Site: brandenburg
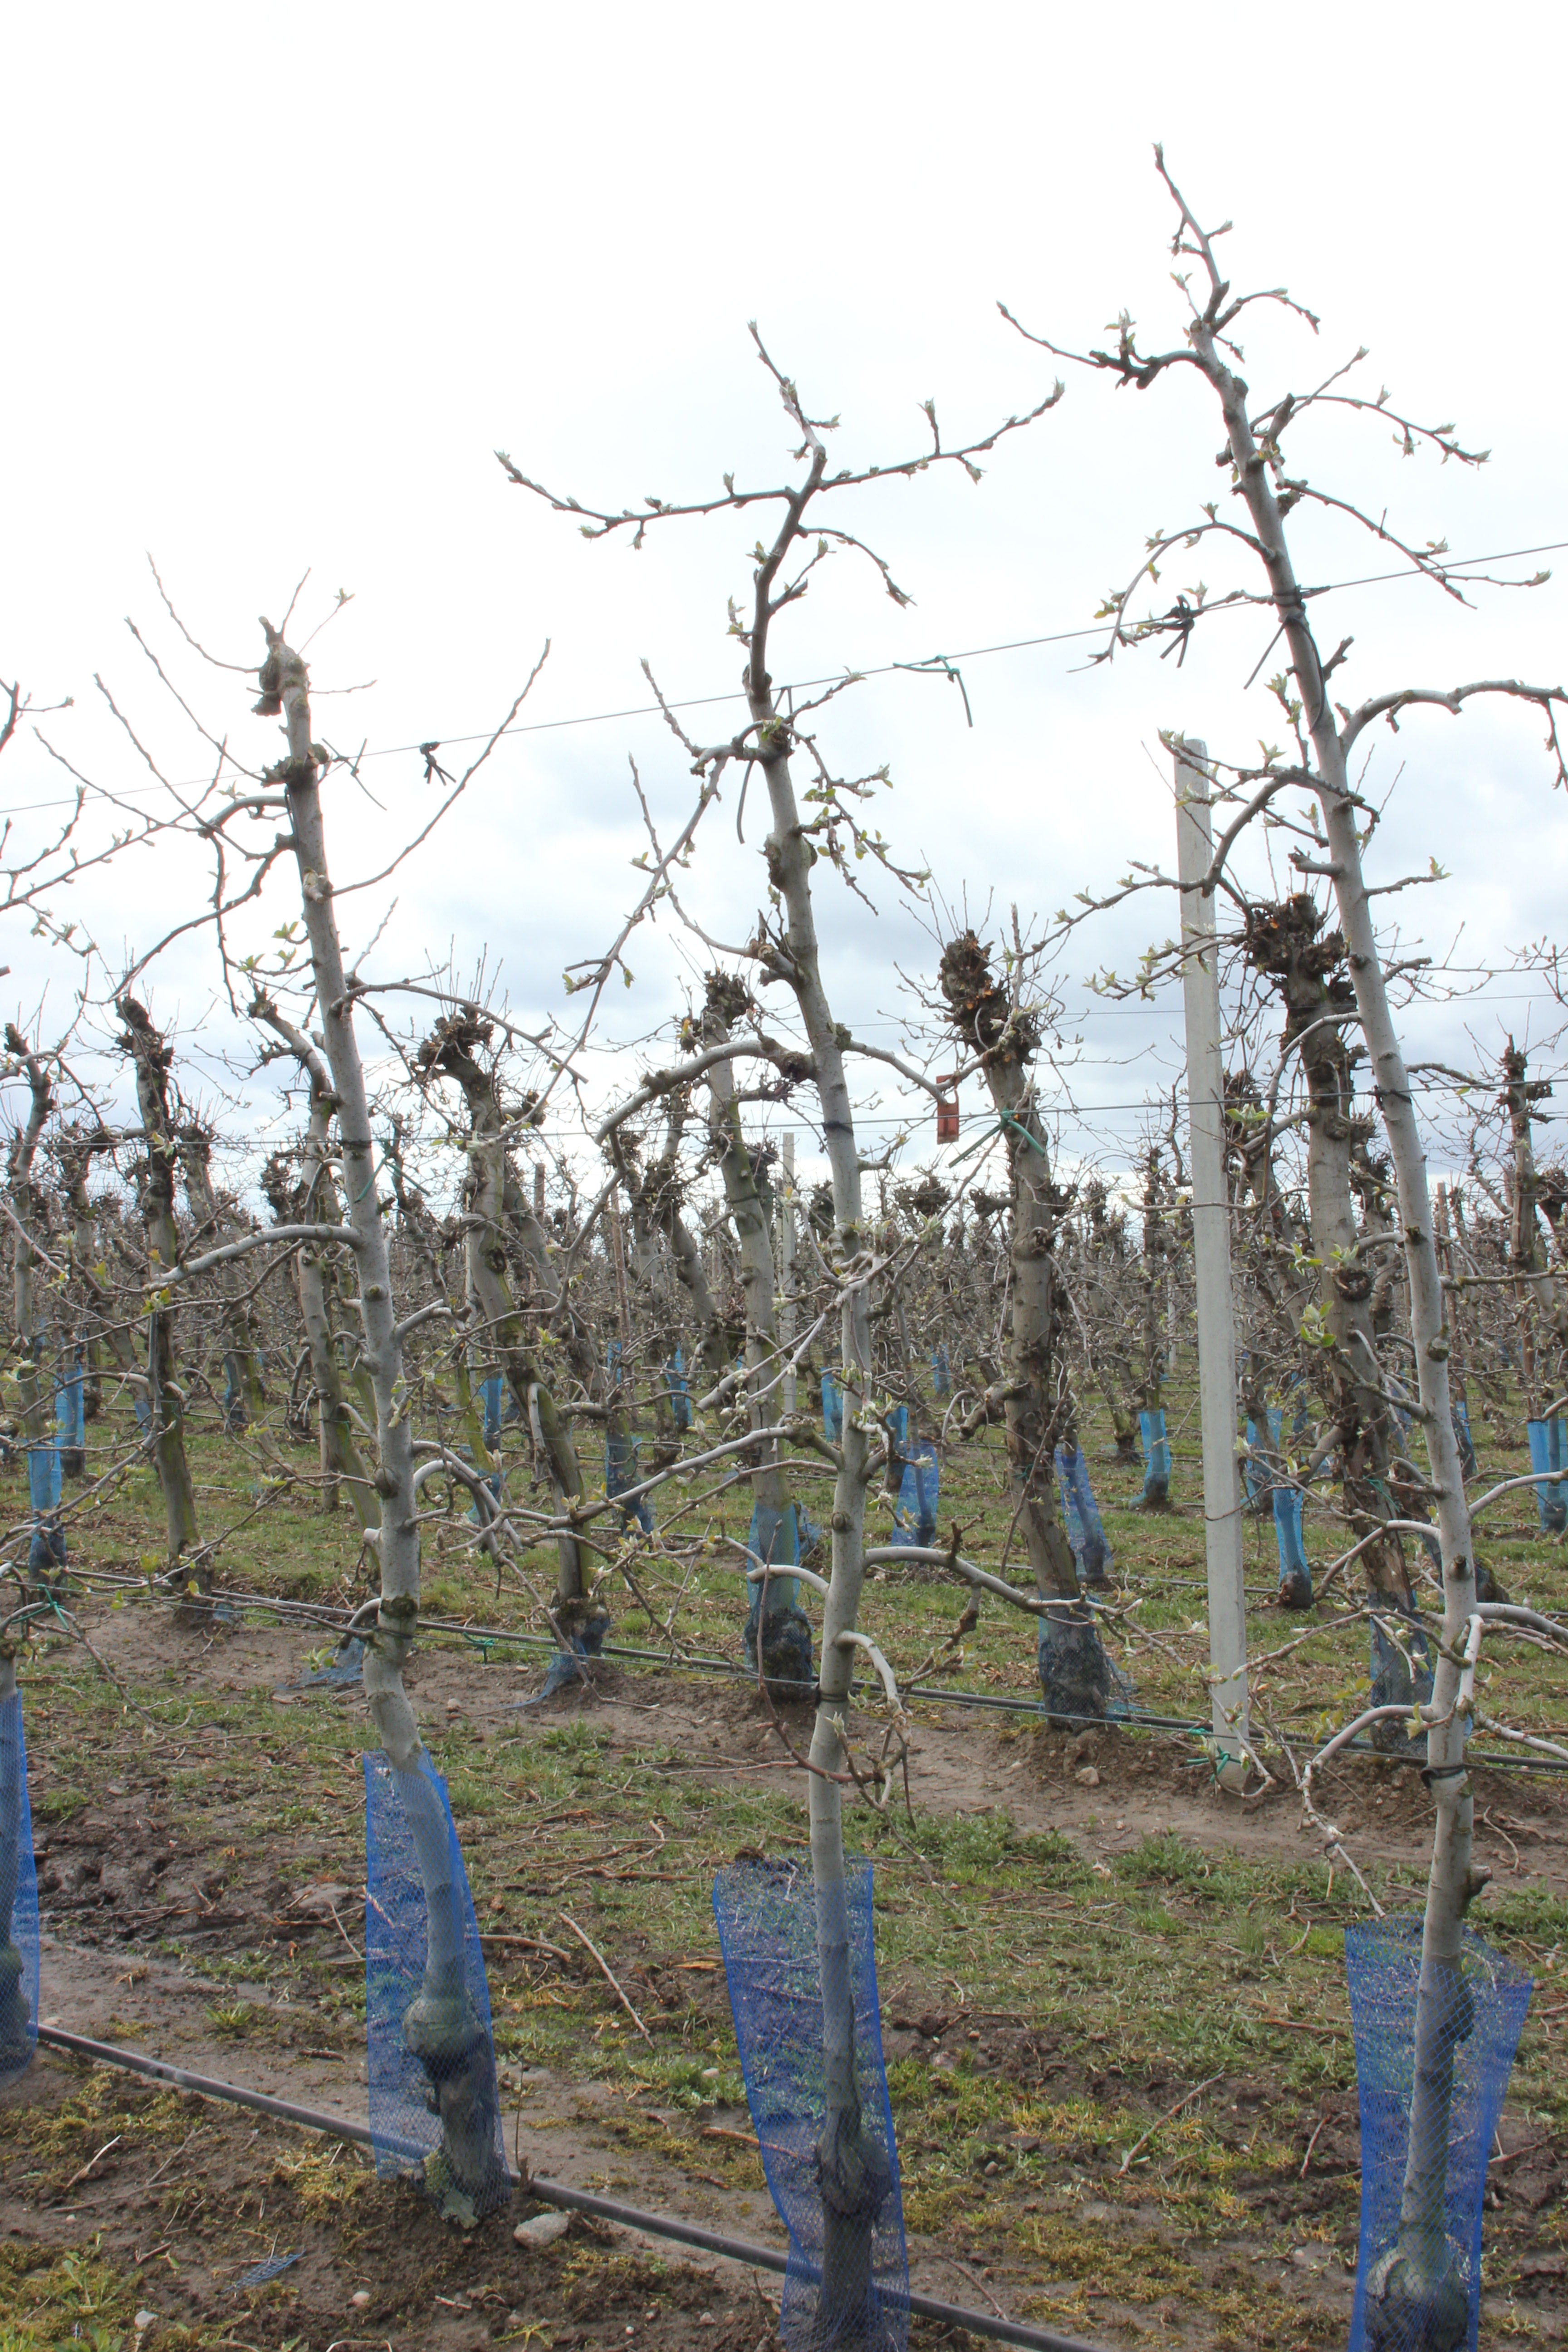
Growth stage (BBCH 55): Inflorescence emergence